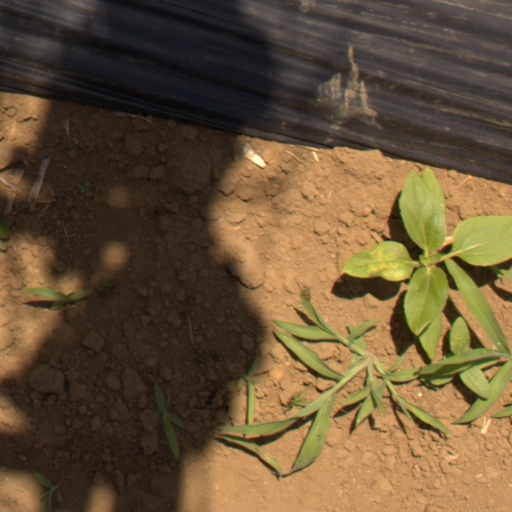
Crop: Jerusalem artichoke